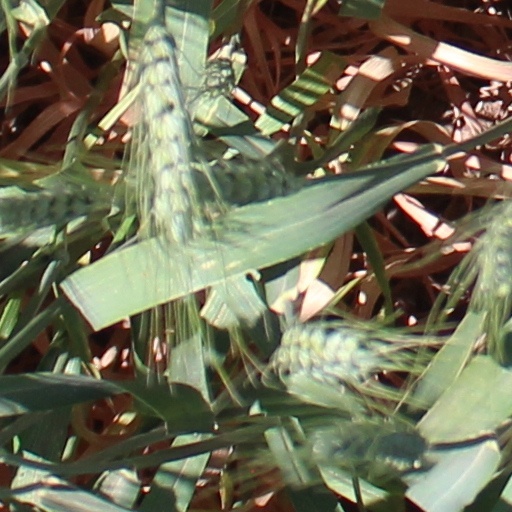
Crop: wheat